Little River County Training School Historic District

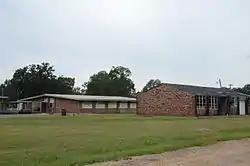

The Little River County Training School Historic District encompasses the surviving buildings of a defunct once-segregated vocational school in Ashdown, Arkansas. It occupies two city blocks, bounded by Martin Luther King, Jr. Drive, and Hamilton, Wood, and Byrne Streets. The surviving buildings are a classroom building, the gymnasium, and the shop building. All are single story brick structures, and were built between 1962 and 1965. They represent the last surviving buildings in Little River County that were used as segregated facilities. The school was first developed in the 1920s, with funding and other support from the Rosenwald Fund; a building burned down in 1957, and another in 1980. The school was used in an integrated setting, mainly as a junior high school, until 1979, when the new Junior High opened for the 1979–1980 school year. The building on Hamilton Street was utilized as a Primary Center until it burned, in 1980.